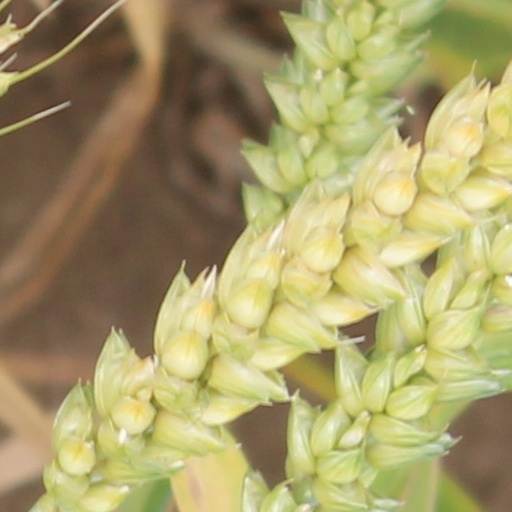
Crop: wheat